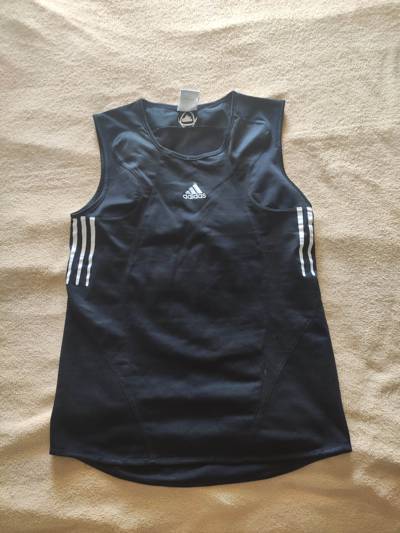
Waste category: clothes